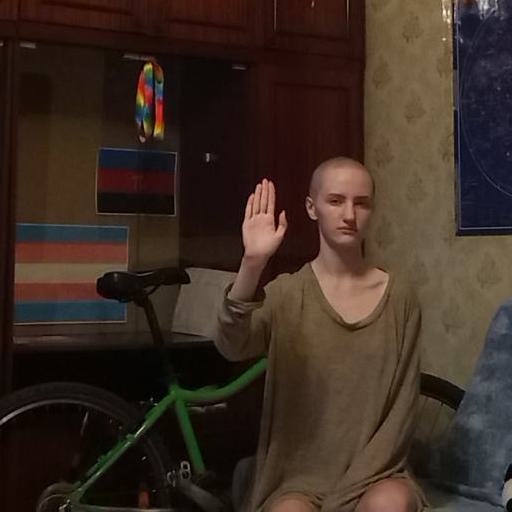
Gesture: stop